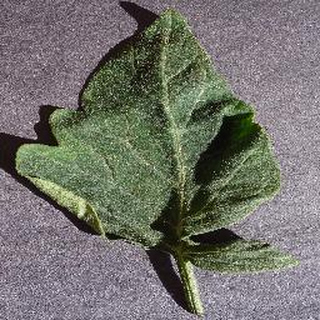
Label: healthy_tomato